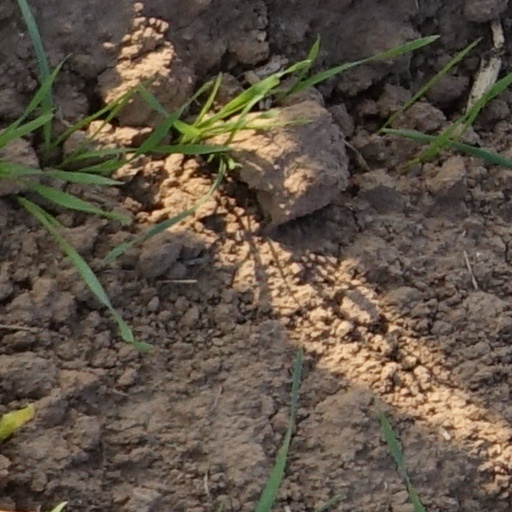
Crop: wheat